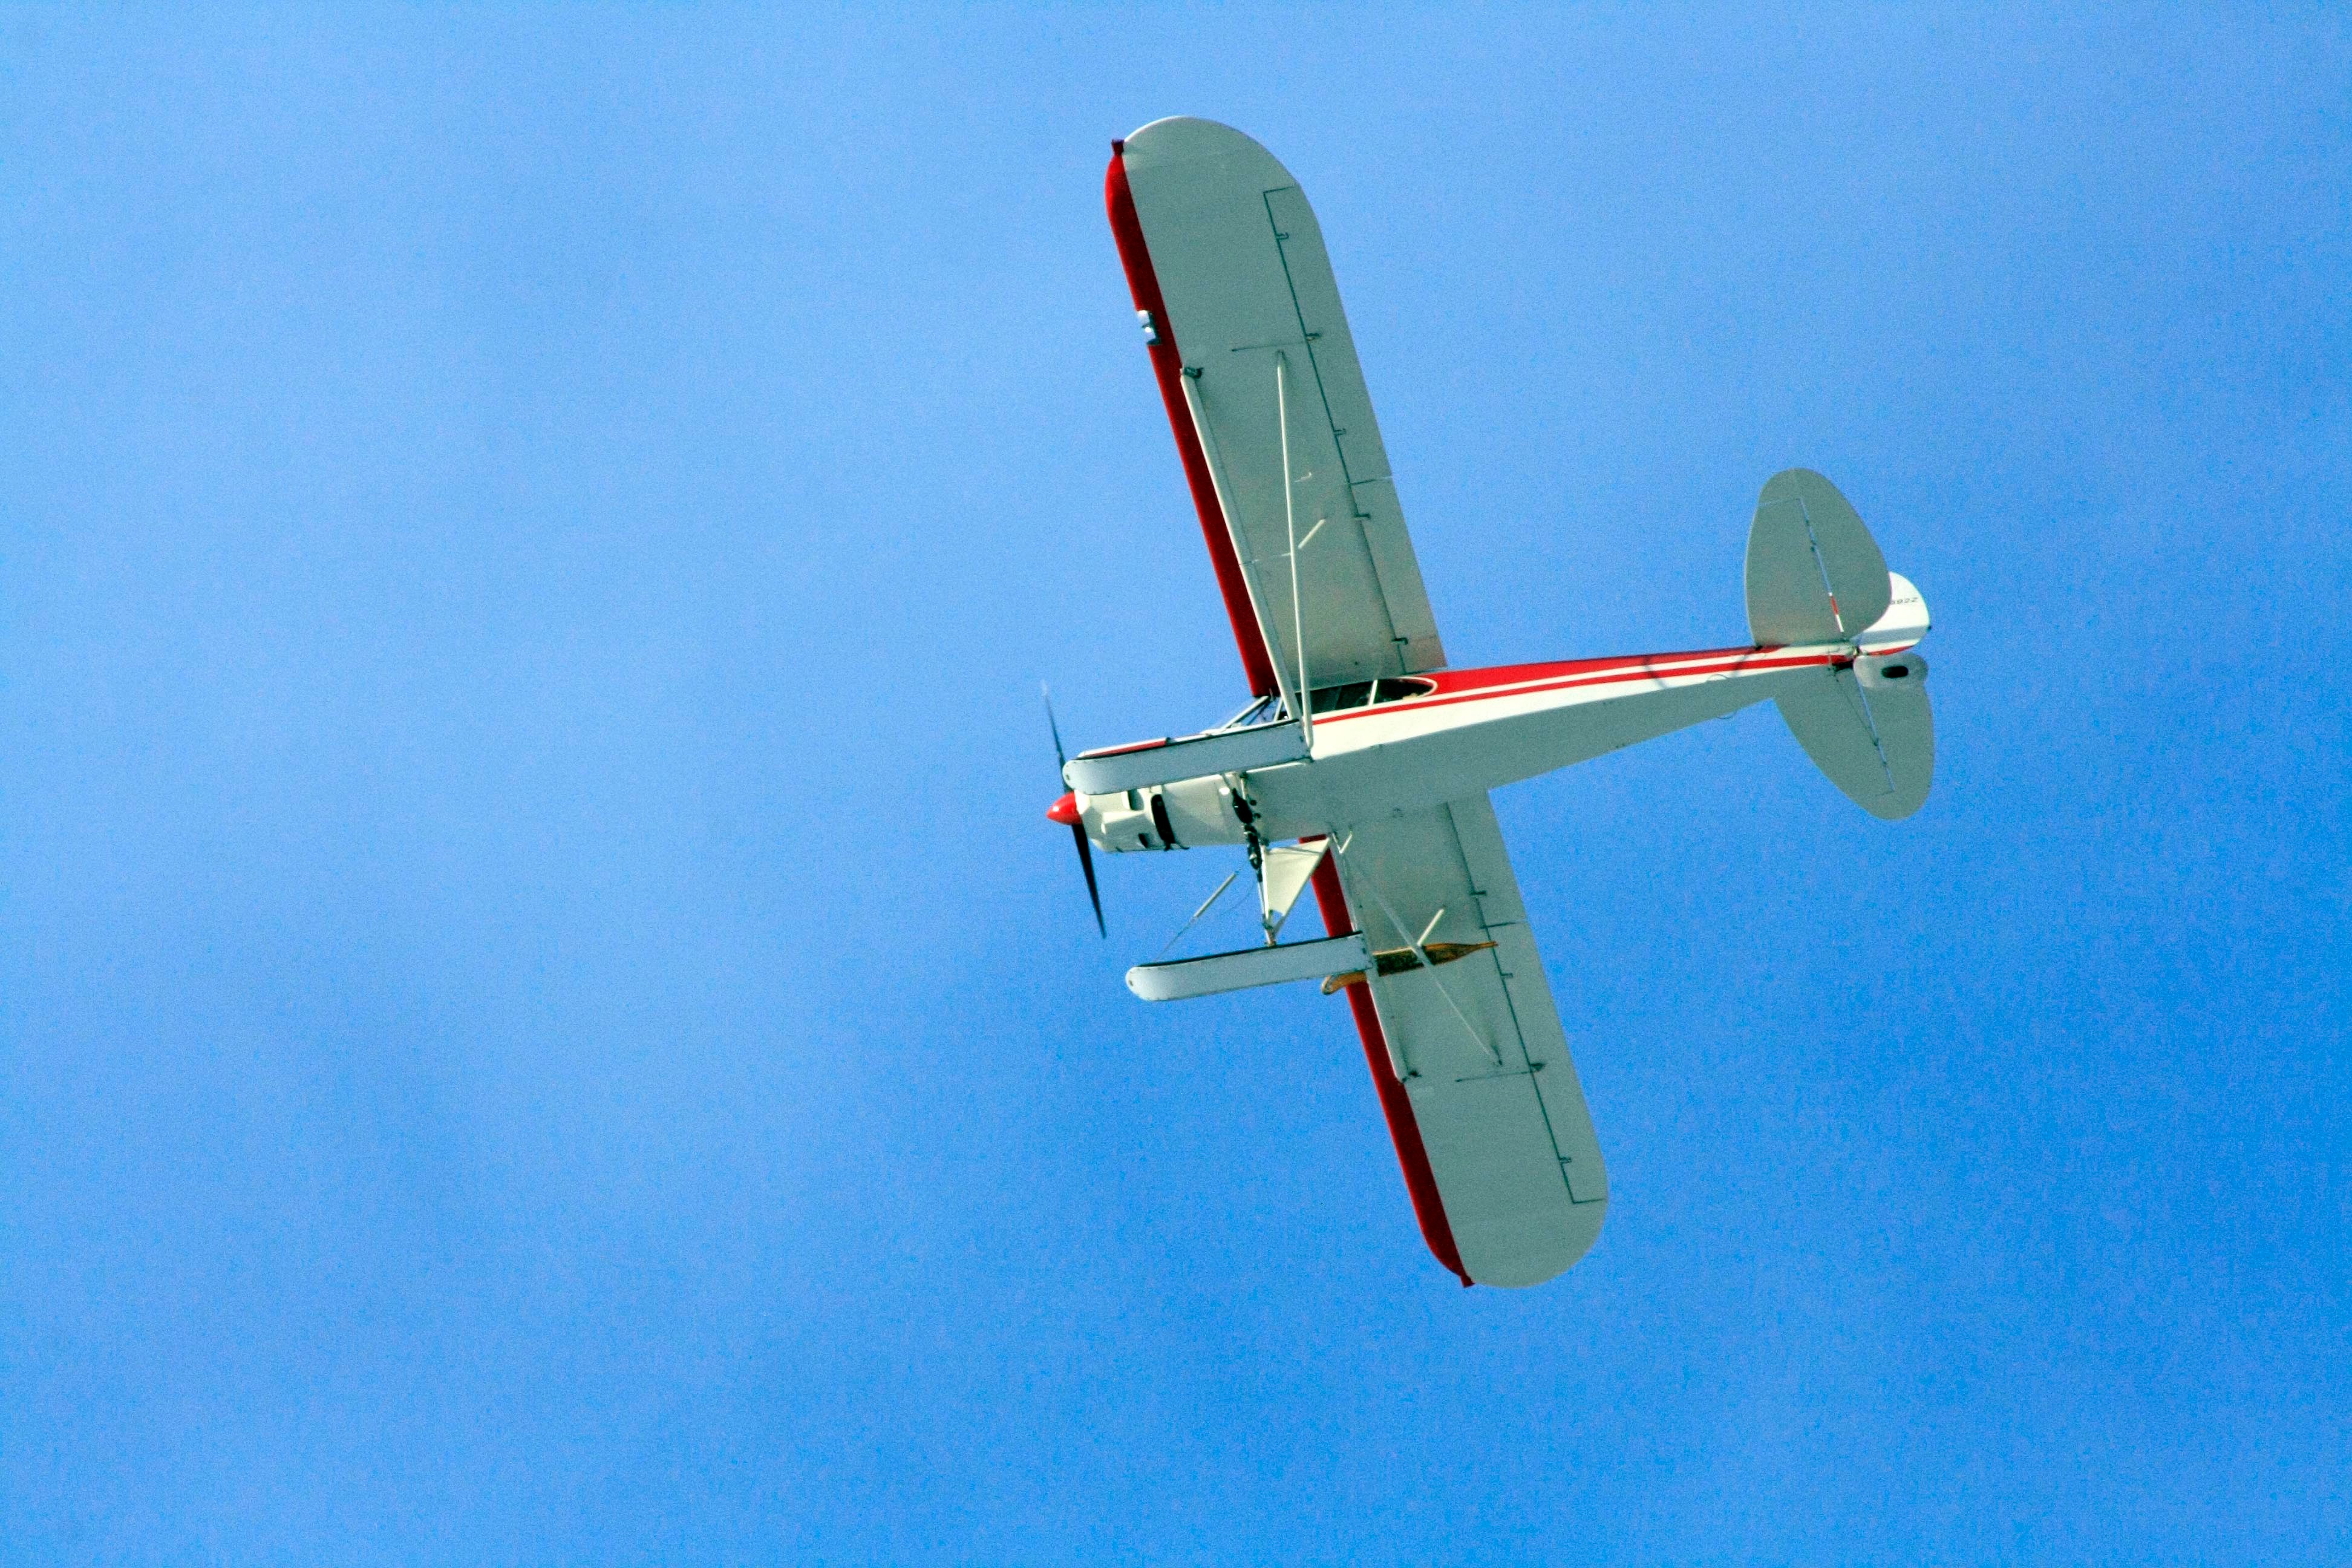
wing, sky, flying, airplane, plane, aircraft, vehicle, airline, aviation, flight, glider, propeller, biplane, aerobatics, model aircraft, monoplane, atmosphere of earth, general aviation, air racing